Gymnasium (Germany)

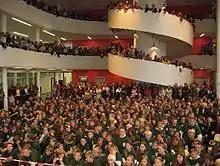
The first class of students admitted at the Gymnasium Kirchseeon (founded in 2008) gather in the assembly hall to celebrate their first day of school.

Most gymnasia offer social and academic clubs. Most traditional among these (sports excepted) are drama, journalism (i. e. producing a "Schülerzeitung") and choir. However, chess, photography, debating, improv, environmentalism, additional math, experimental physics, IT classes, etc. can also be found.